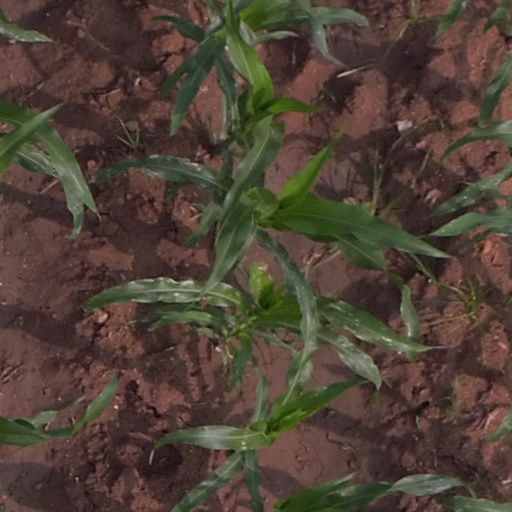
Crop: maize; corn